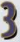
Number: 3